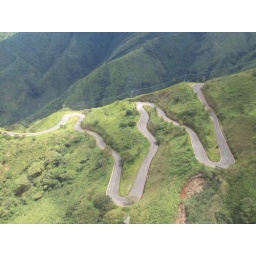
in Obudu cattle ranch resort, cross river state, Nigeria.